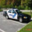
Label: automobile